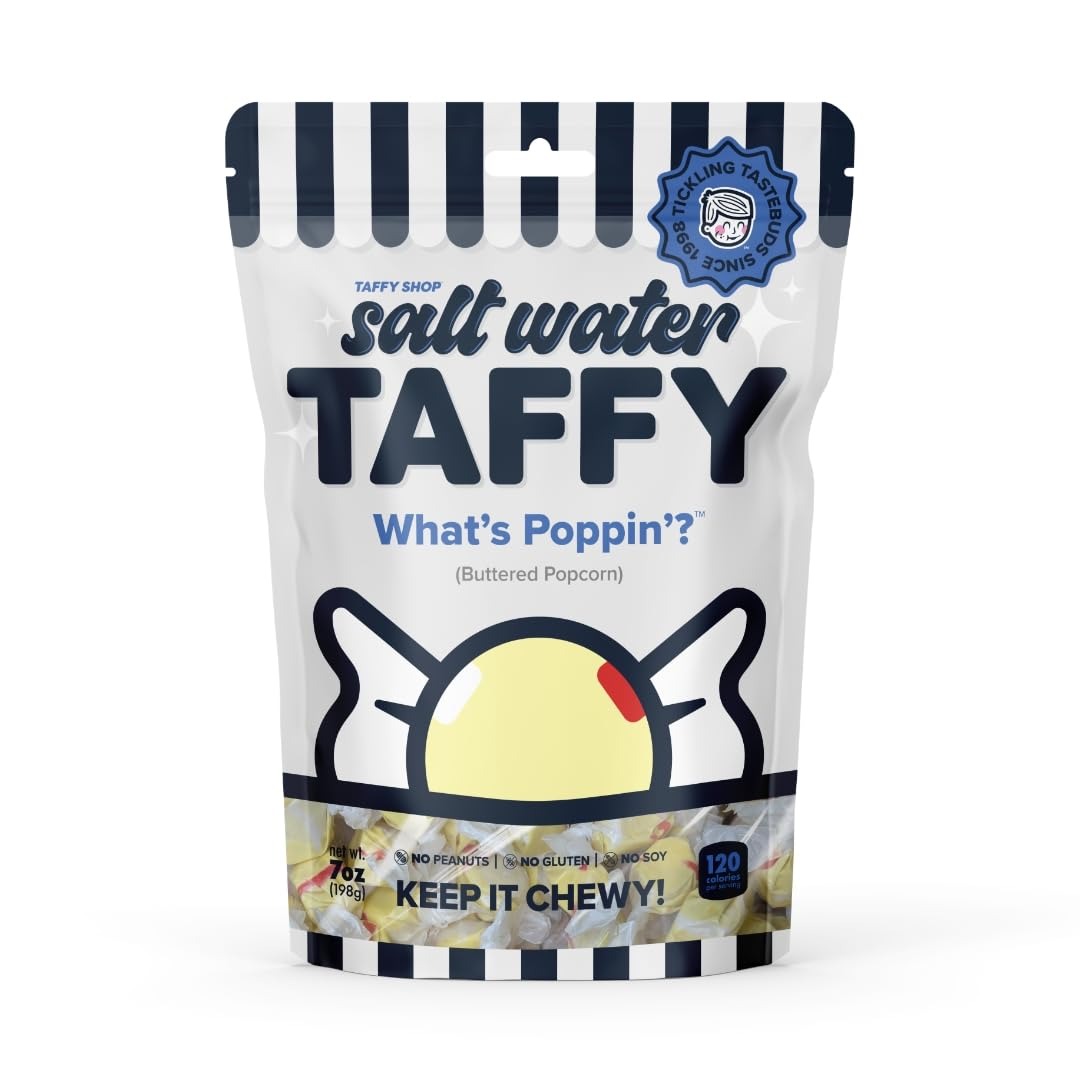
Item Name: Taffy Shop What's Poppin'? Buttered Popcorn Salt Water Taffy – Gourmet Soft Chewy Candy, Bulk Sweet Snack, Fresh Gift & Gluten-Free, 140 Individually Wrapped Pieces (32oz)
Bullet Point 1: What’s Poppin’? Buttered popcorn in taffy form, of course! It’s like your favorite movie snack, but way sweeter and way more fun to chew. Pop one in your mouth and enjoy the buttery goodness!
Bullet Point 2: Celebrate Every Holiday! From Halloween thrills to Thanksgiving feasts, Christmas cheer, and Easter treats. Sweeten Valentine’s Day, honor Mother’s & Father’s Day, and don’t forget Labor Day, Memorial Day, Hanukkah, and Fourth of July fun!
Bullet Point 3: Gourmet & Shameless: Our premium saltwater taffy is crafted from fresh protein rich egg whites, real sea salt, and coconut oil. A healthy snack made peanut free, soy free, and even sugar-free options for all to enjoy!
Bullet Point 4: Bulk Candy for all Events: Our individually wrapped treats are perfect for trick-or-treaters.. Ideal for large gatherings, corporate events, school functions, church events, fundraisers, and birthday celebrations—Best treat to fill your candy jar!
Bullet Point 5: Perfect treat for any Adventure: hiking, hunting, camping, road trips, Poolside, movie night or to toss it in your backpack or travel bag set. Or great for a night in, whether it's a movie night supplies, late night snack, or board game treat.
Product Description: Gourmet Salt Water Taffy! Whether you're searching for Halloween candy, taffy like coffee, bananas, or strawberries, we’ve got it all. Enjoy fruity flavors like apples, watermelon, and tropical coconut cult. Try fruit snacks, tangy ginger chews, or indulgent chocolate. Our healthy snacks, protein snacks, and sugar-free candy offer guilt-free. These individually wrapped treats are ideal for Halloween party favors, bulk candy, or a snacks variety pack for adults. Our variety pack is perfect for trunk or treat, birthday party favors, and corporate events. Savor unique flavors like pistachio or fun keto-friendly snacks. Whether you're craving gummy bears, a chips variety pack, or classic party favors, we’ve got you covered. Planning for Halloween gifts or stocking up on swedish candy and freeze-dried candy? Enjoy fun treats like gum, caramel apple lollipops, and chewing gum, or stock your pantry with bulk candy individually wrapped. We offer gluten-free and kosher options for everyone. Whether it’s going with your granola bars bulk, fiber gummies in a snack box. Indulge in fruity flavors like mango and peaches, or grab sour candy, caramel popcorn, and white chocolate taffy for a movie night. Grab snack packs, a perfect bar, or individual packs for on the go. We offer healthy snacks for adults, dye-free candy, and gluten-free snacks. Try nostalgic cotton candy, and classic candy corn salt water taffy. Better than lollipops individually wrapped, assorted candy variety packs,and caramel candy!
Value: 32.0
Unit: Ounce

Price: 26.48